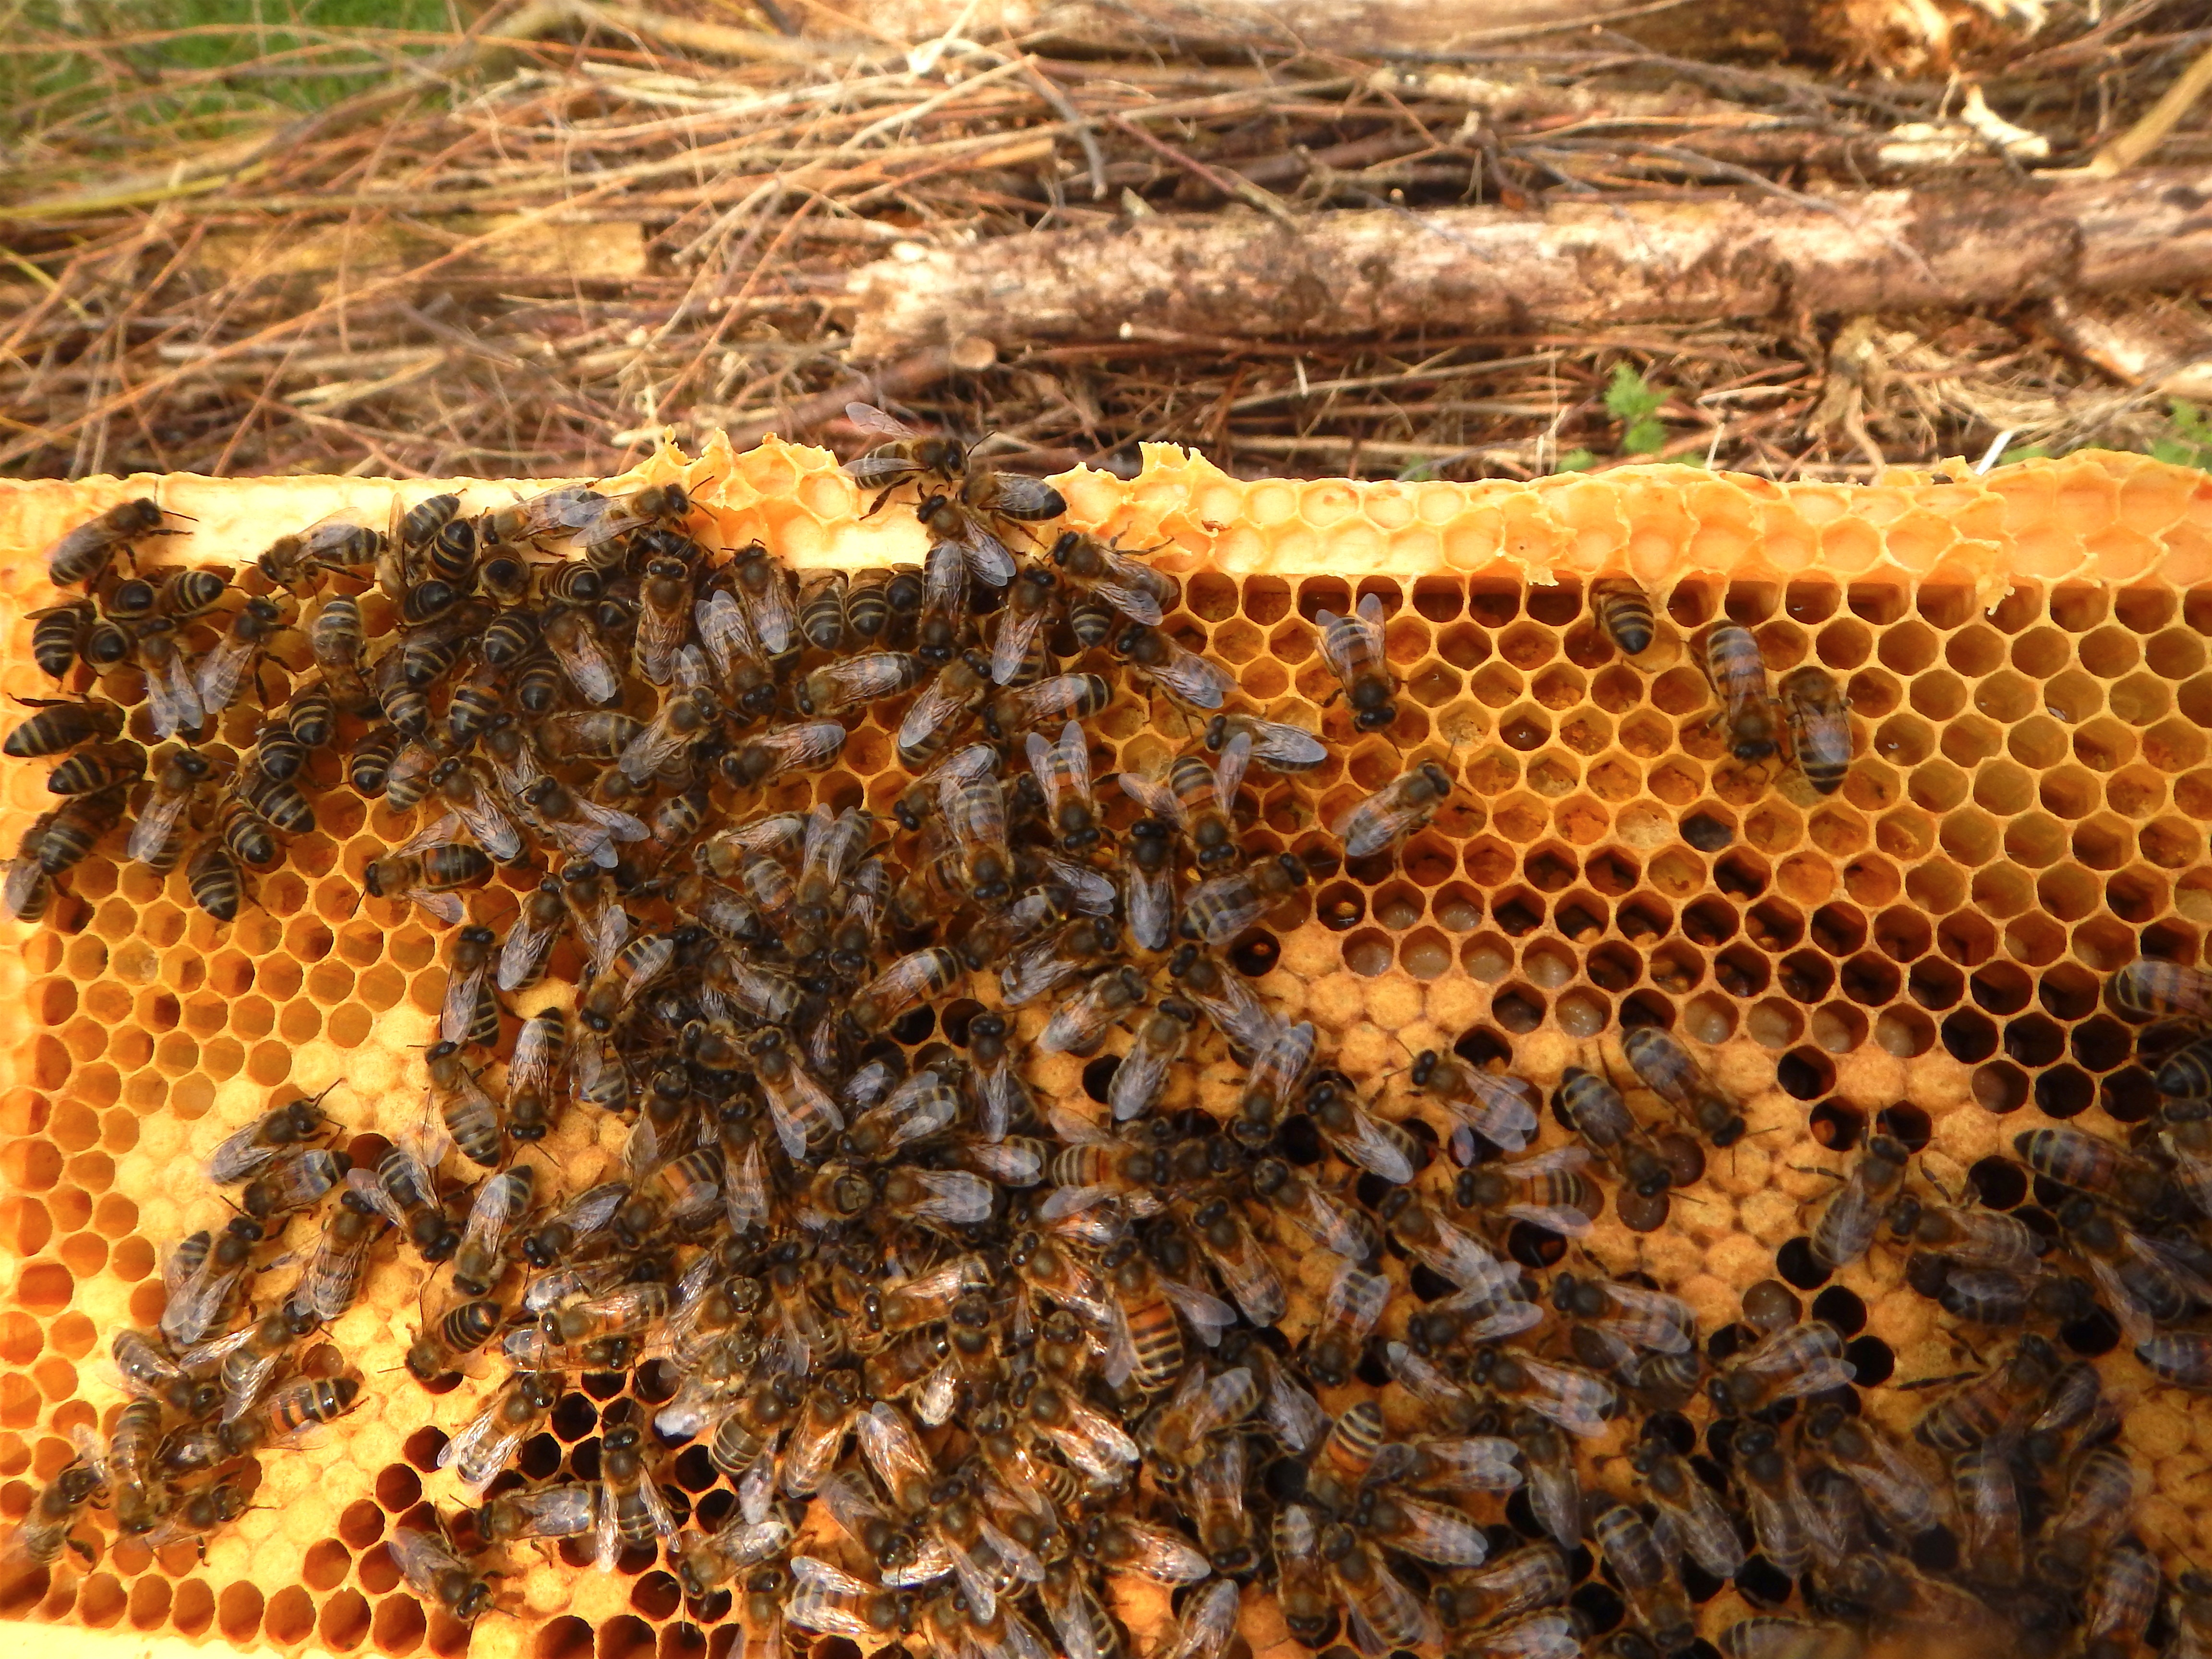
pattern, insect, soil, invertebrate, beekeeper, bee, honeycomb, bees, breeding, arthropod, honey bee, pollinator, bees window, membrane winged insect